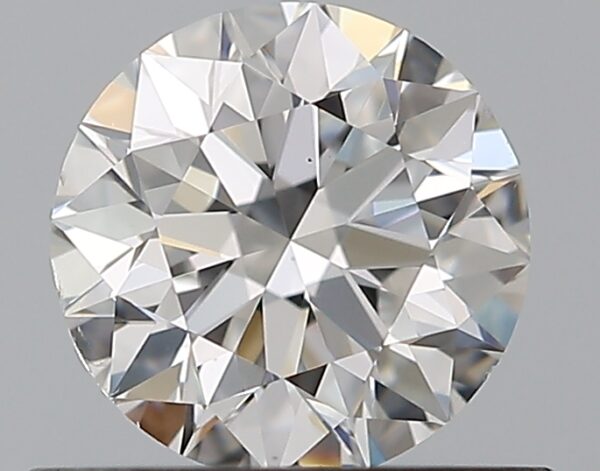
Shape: round
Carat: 0.59
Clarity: VS2
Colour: E
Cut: EX
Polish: EX
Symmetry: EX
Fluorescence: F
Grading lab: GIA
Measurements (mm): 5.35 x 5.38 x 3.35